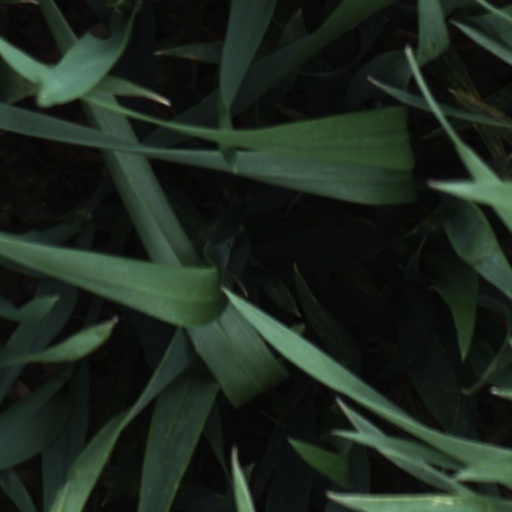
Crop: wheat